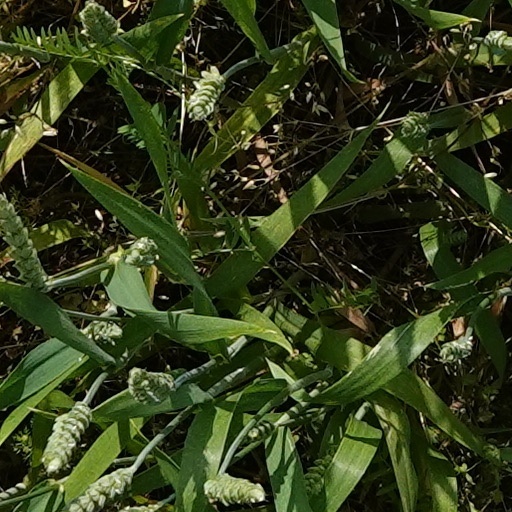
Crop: wheat